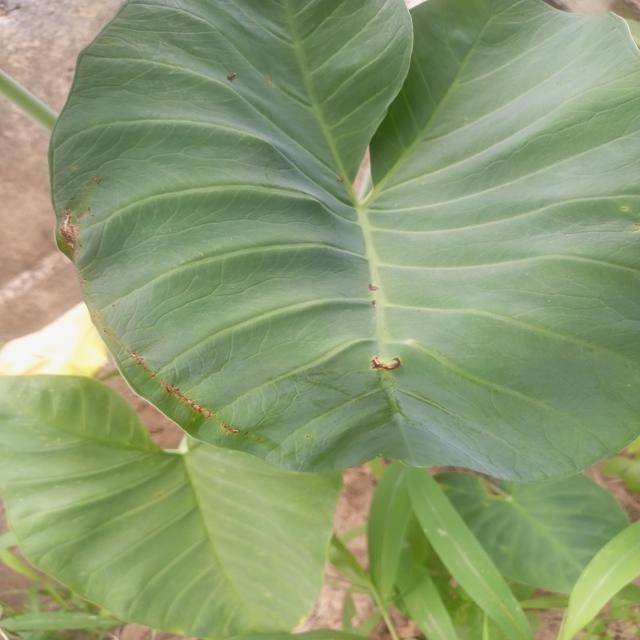
Label: Early_Blight